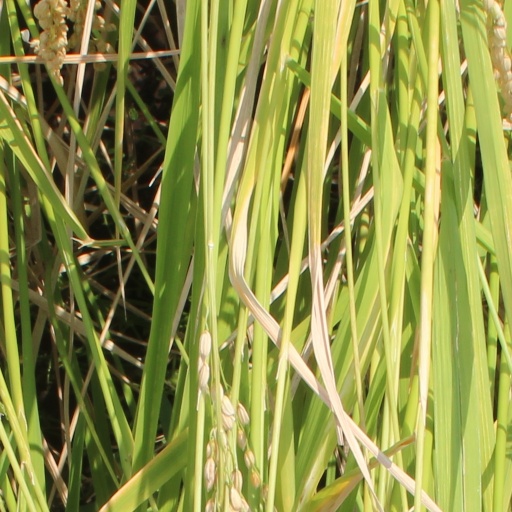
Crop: rice